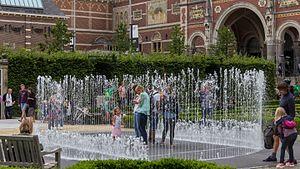
Un jet d'eau est de l'eau s'écoulant en jet. Ce type d'écoulement est obtenu en laissant s'échapper par un orifice de l'eau mise sous pression. En mécanique des fluides, l'écoulement de jet appartient à la classe des écoulements cisaillés libres.